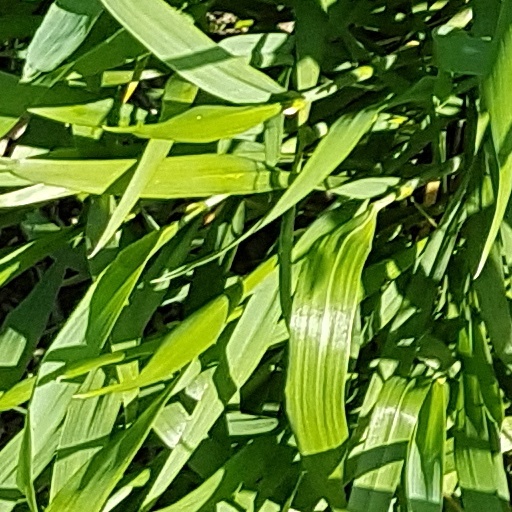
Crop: wheat